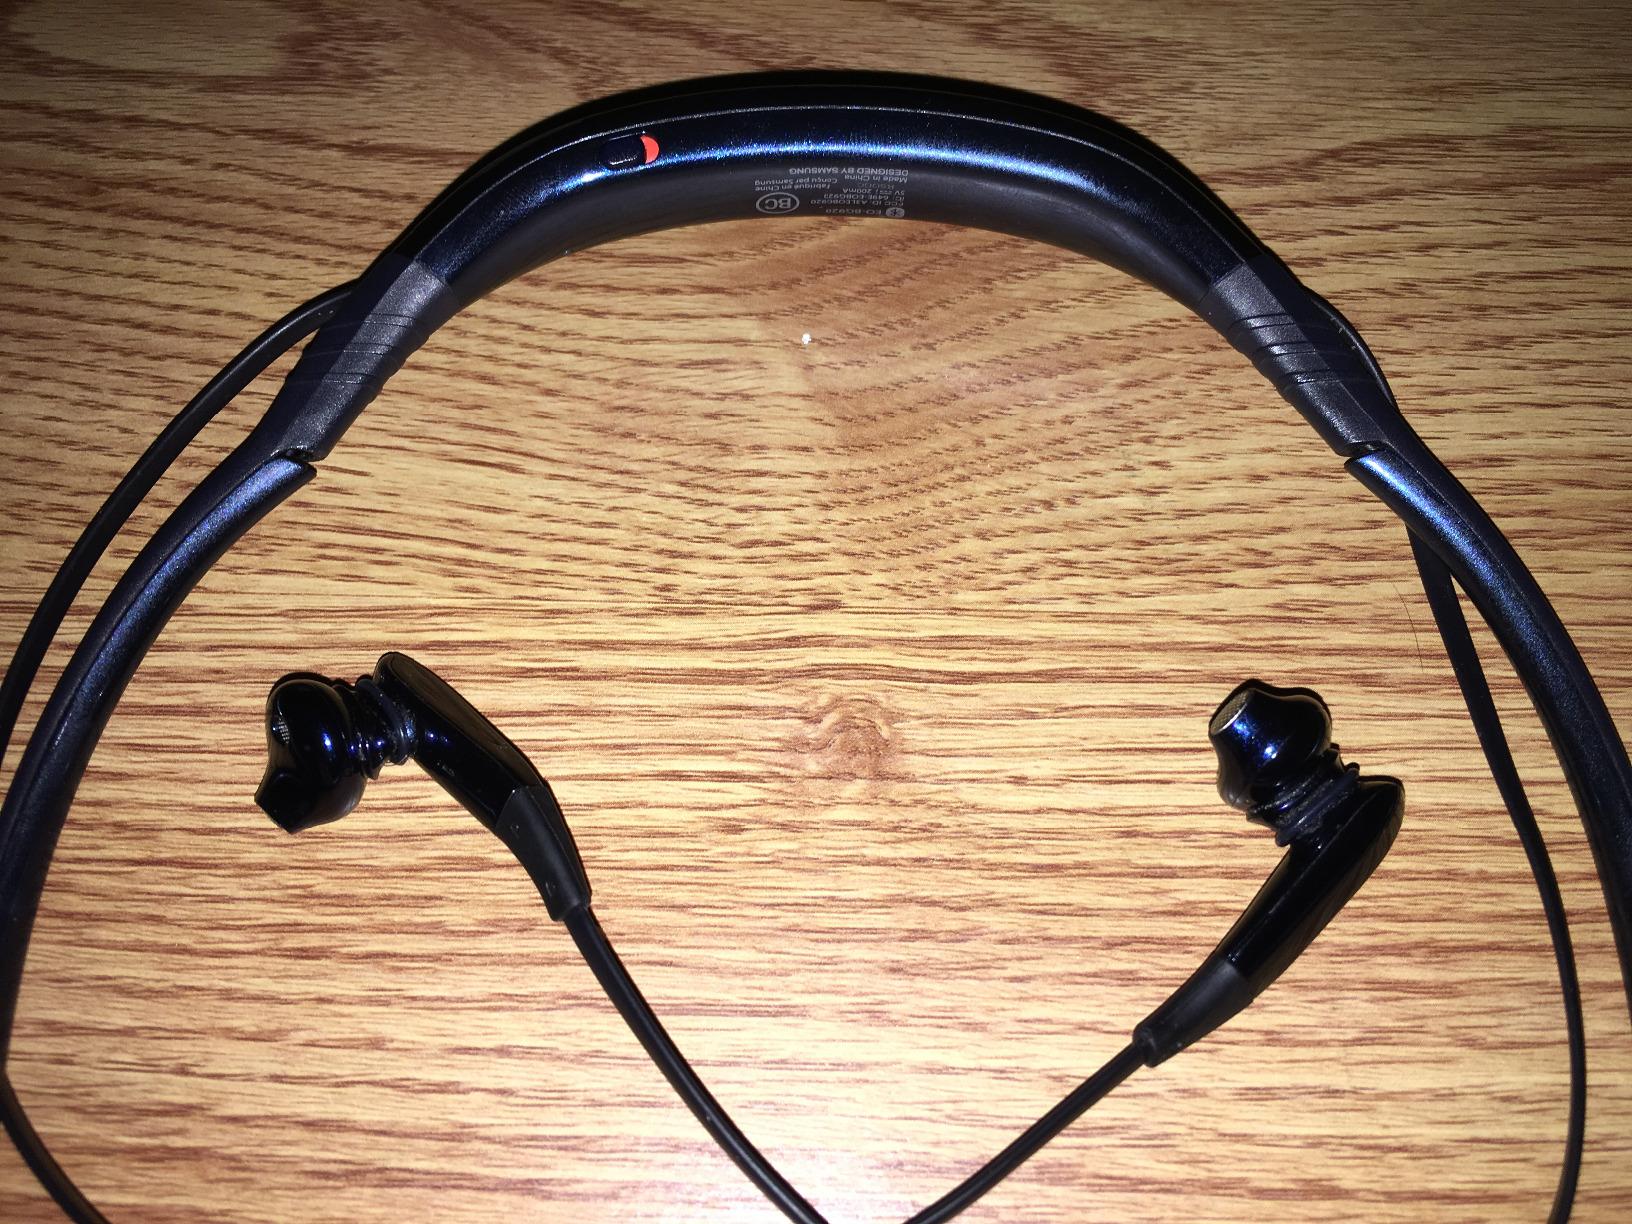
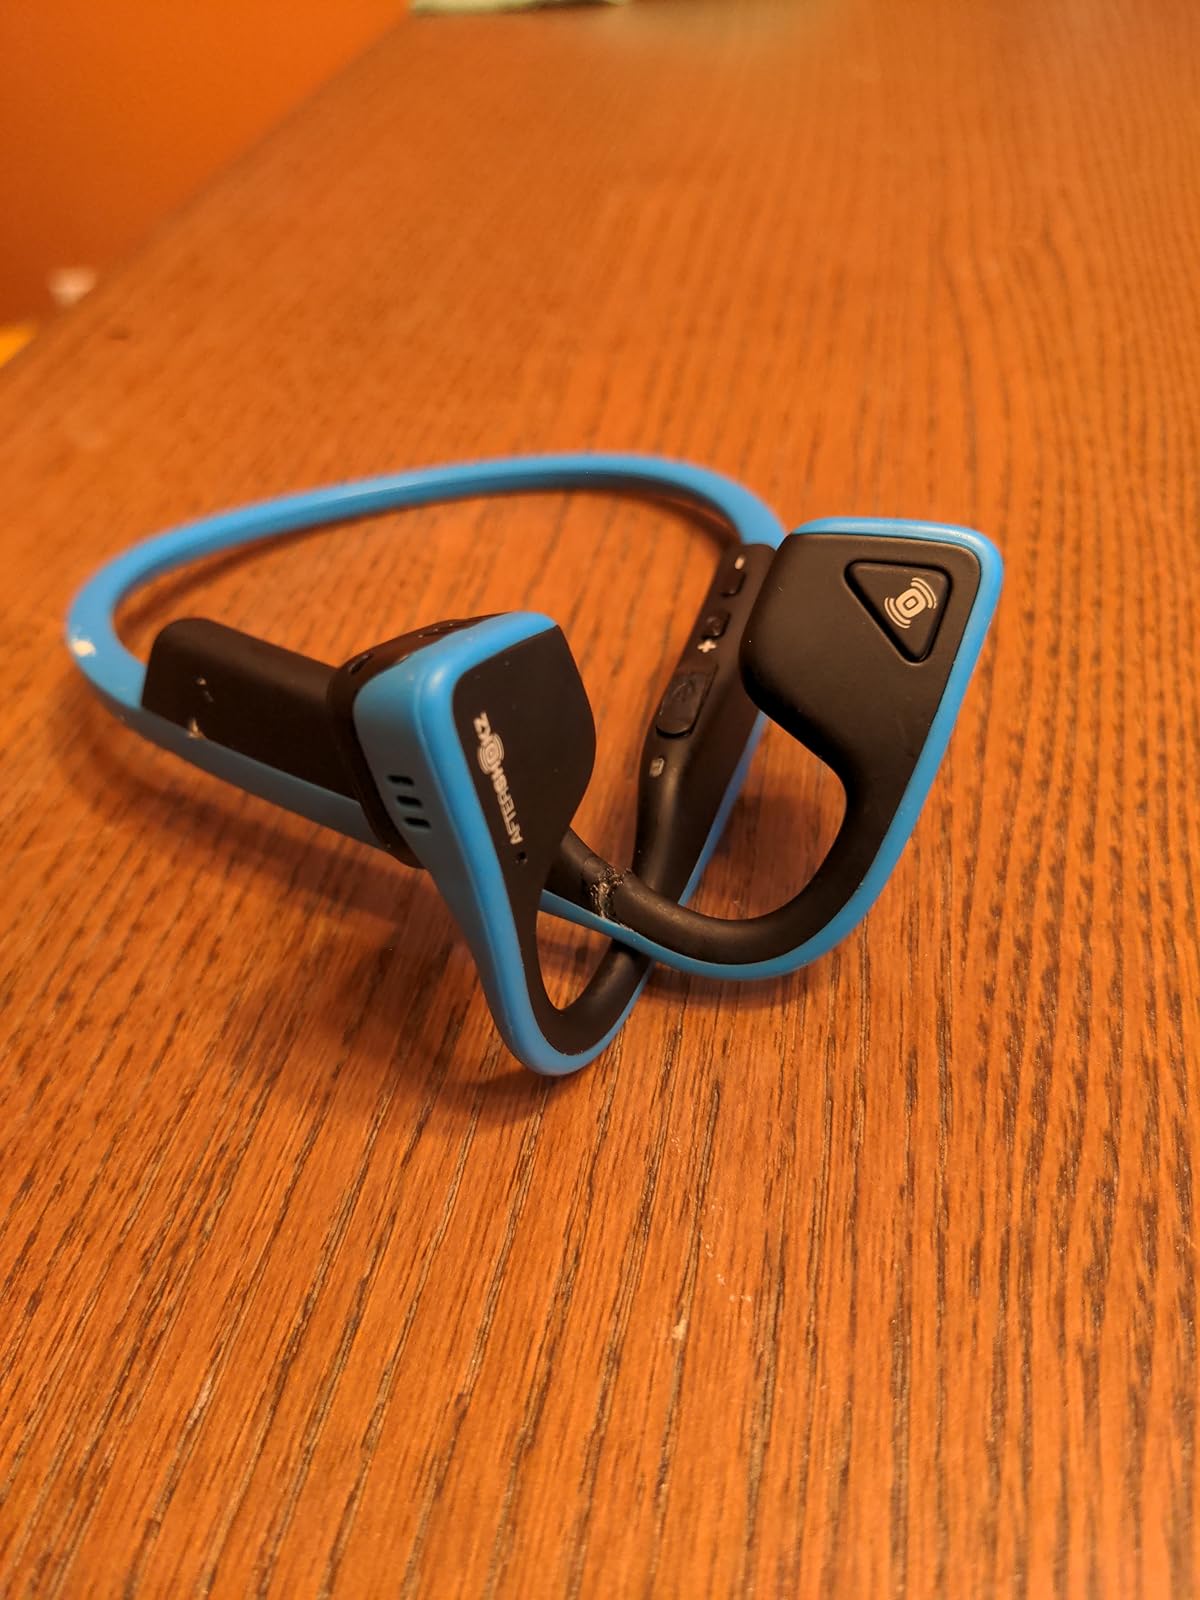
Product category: headphones
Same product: no